Karzer

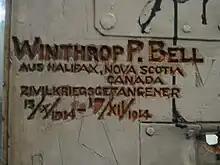
Engraving by Winthrop Pickard Bell on a cell-door in the Karzer of Göttingen University

At the start of World War I, Canadian philosophy student Winthrop Pickard Bell, who was attending Göttingen to study under Edmund Husserl, was detained for several months as potential belligerant. He would spend most of the war at Ruhleben internment camp.